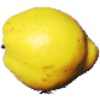
Label: quince